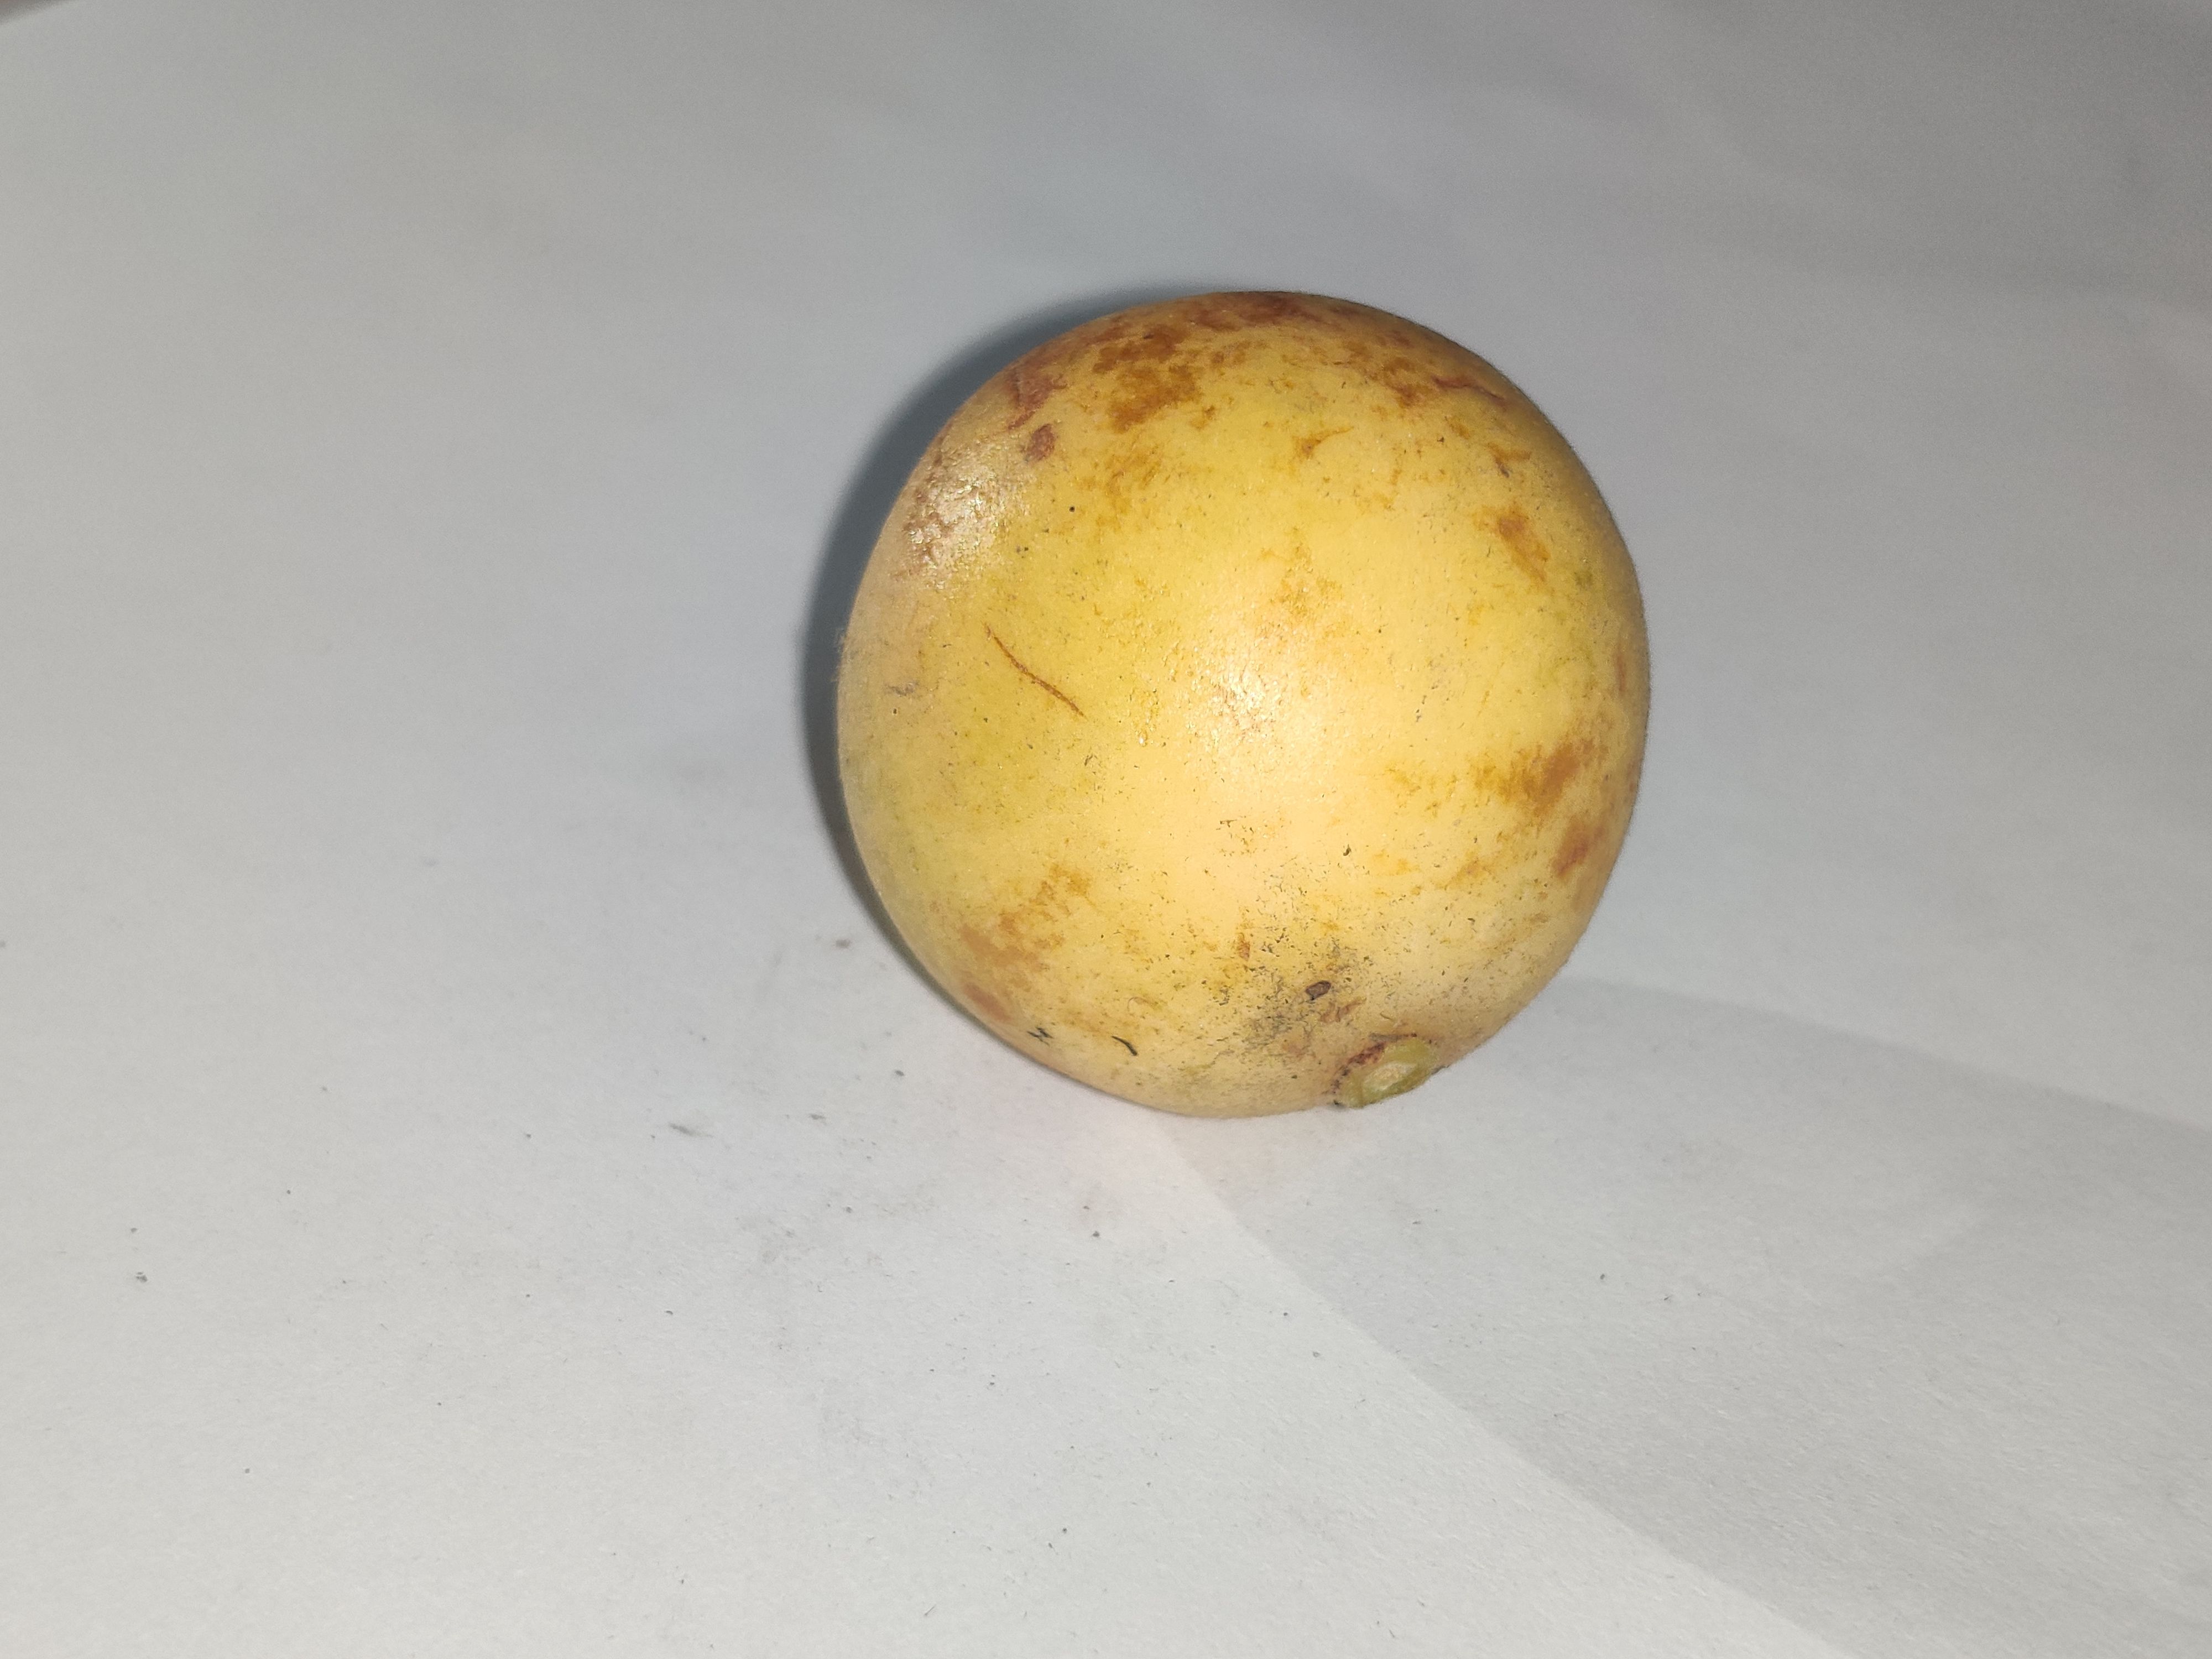
Fruit: burmese-grape
Grade: 1st-grade